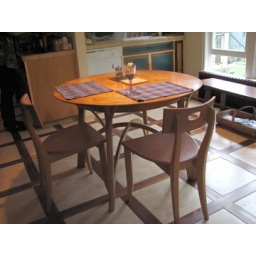
Kitchen table and chairs in the kitchen with wood and tile floor designed and put in by Warren.